Mulungushi Rock of Authority

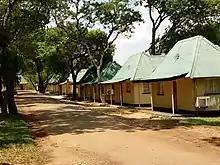
Chalets near the Mulungushi Rock of Authority, on the campus of Mulungushi University (Great North Road Campus)

The Rock of Authority went on to become the venue for many other political events, including conventions of the Movement for Multi-Party Democracy and the Patriotic Front. Labour groups also conduct conferences here. Since 2009, Mulungushi University has held its annual graduation ceremony at the Rock of Authority.